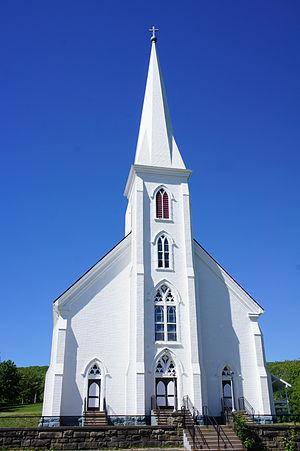
Église catholique de St. Mary à Mabou en Nouvelle-Écosse.
Mabou est un village canadien situé dans le comté d'Inverness, sur l'île du Cap-Breton en Nouvelle-Écosse.